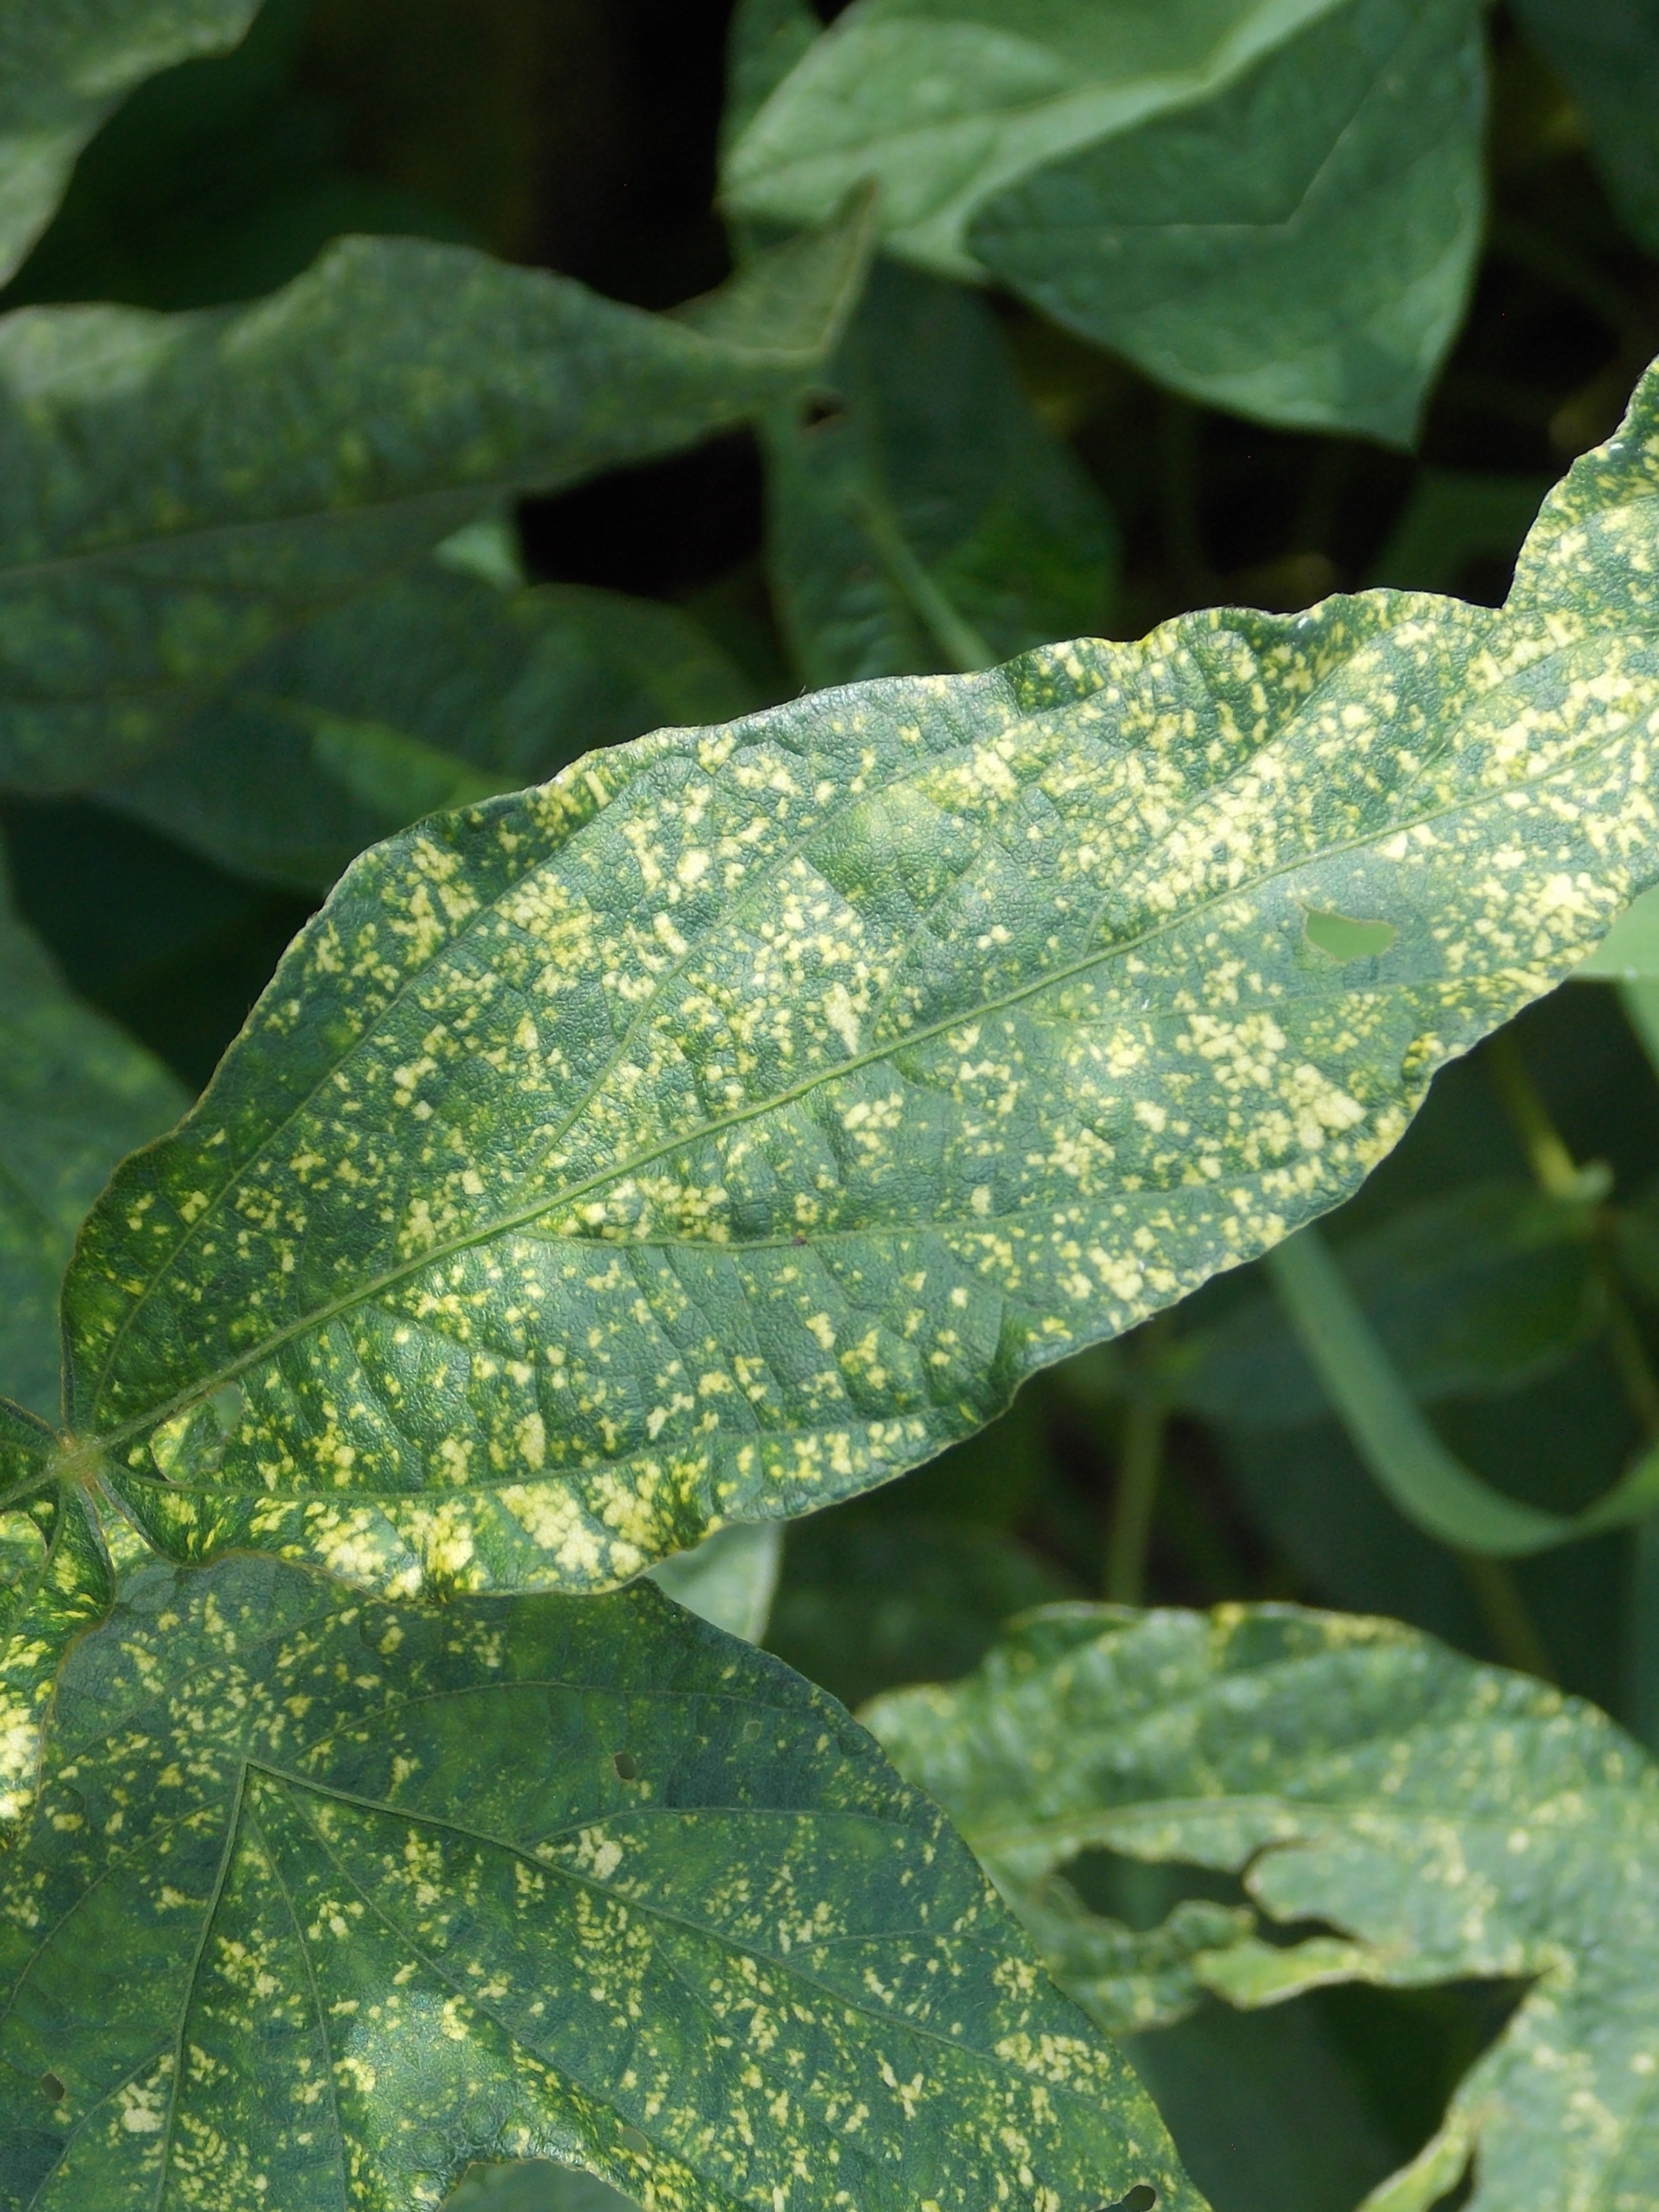
Label: Disease